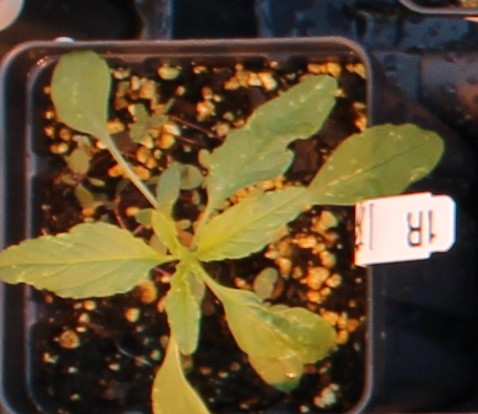
Label: Waterhemp